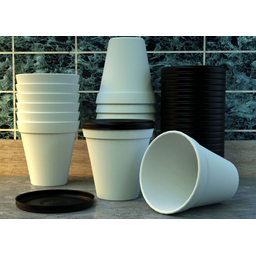
Label: paper